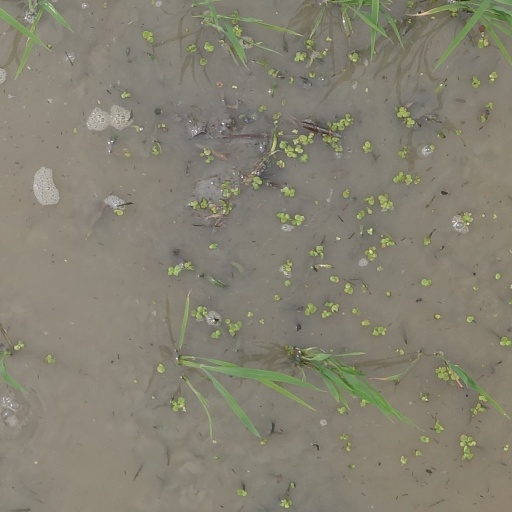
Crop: rice